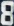
Number: 8